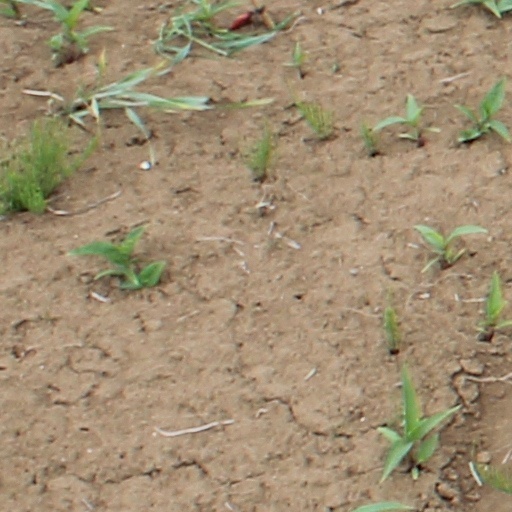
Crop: wheat